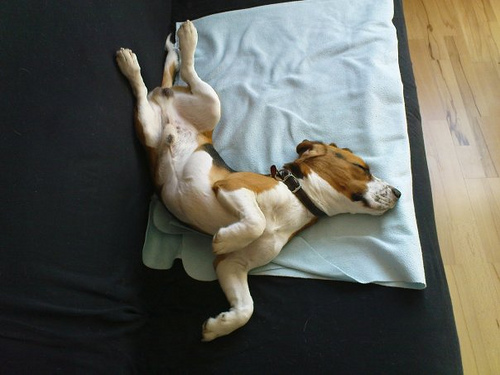
Animal: dog
Breed: beagle